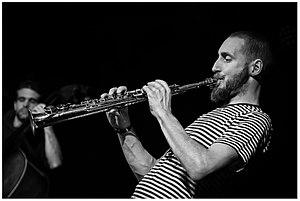
Photographie de Christophe Panzani
Christophe Panzani est un musicien saxophoniste, clarinettiste, et flûtiste français né en 1975 à La Tronche dans le département de l'Isère. Il est aussi arrangeur et compositeur. Il explore différents styles musicaux, au sein de plusieurs groupes, mais est principalement connu dans le milieu du Jazz, en France, en Europe et à l'international.